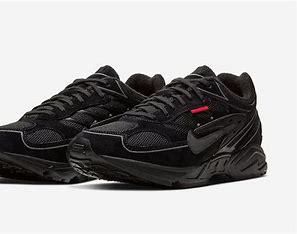
Brand: Nike
Model: Air Ghost Racer